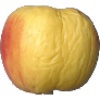
Label: red_yellow_apple